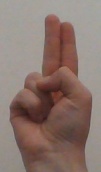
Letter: taa